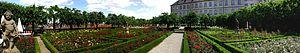
La roseraie de Bamberg est une roseraie située dans le jardin à la française derrière le palais, ou Nouvelle résidence, des princes-évêques de Bamberg en Franconie.